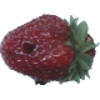
Label: strawberry_wedge